1922 Michigan Wolverines football team

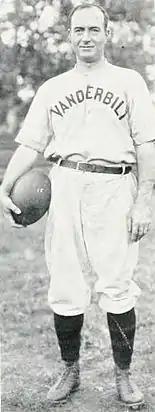
Vanderbilt coach Dan McGugin was Yost's brother-in-law.

For its second game, Michigan traveled to Nashville, Tennessee to play Vanderbilt. The game matched Michigan head coach Fielding H. Yost against his former player and brother-in-law Dan McGugin. Owing to the relationship between Yost and McGugin, the two teams played nine times between 1905 and 1923, with Michigan winning eight times. The 1922 game was also the official dedication game for Vanderbilt's new stadium, Dudley Field, the first large athletic stadium in the South.